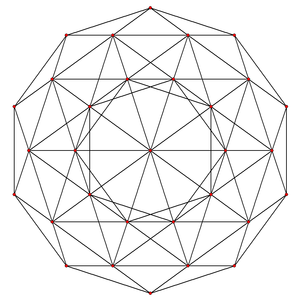
L'hécatonicosachore icosaédral est un polychore de Schläfli-Hess.